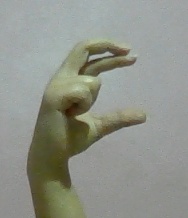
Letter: thal